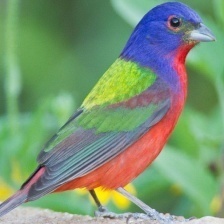
Species: PAINTED BUNTING
Scientific name: PASSERINA CIRIS
ImageNet parent category: indigo_bunting